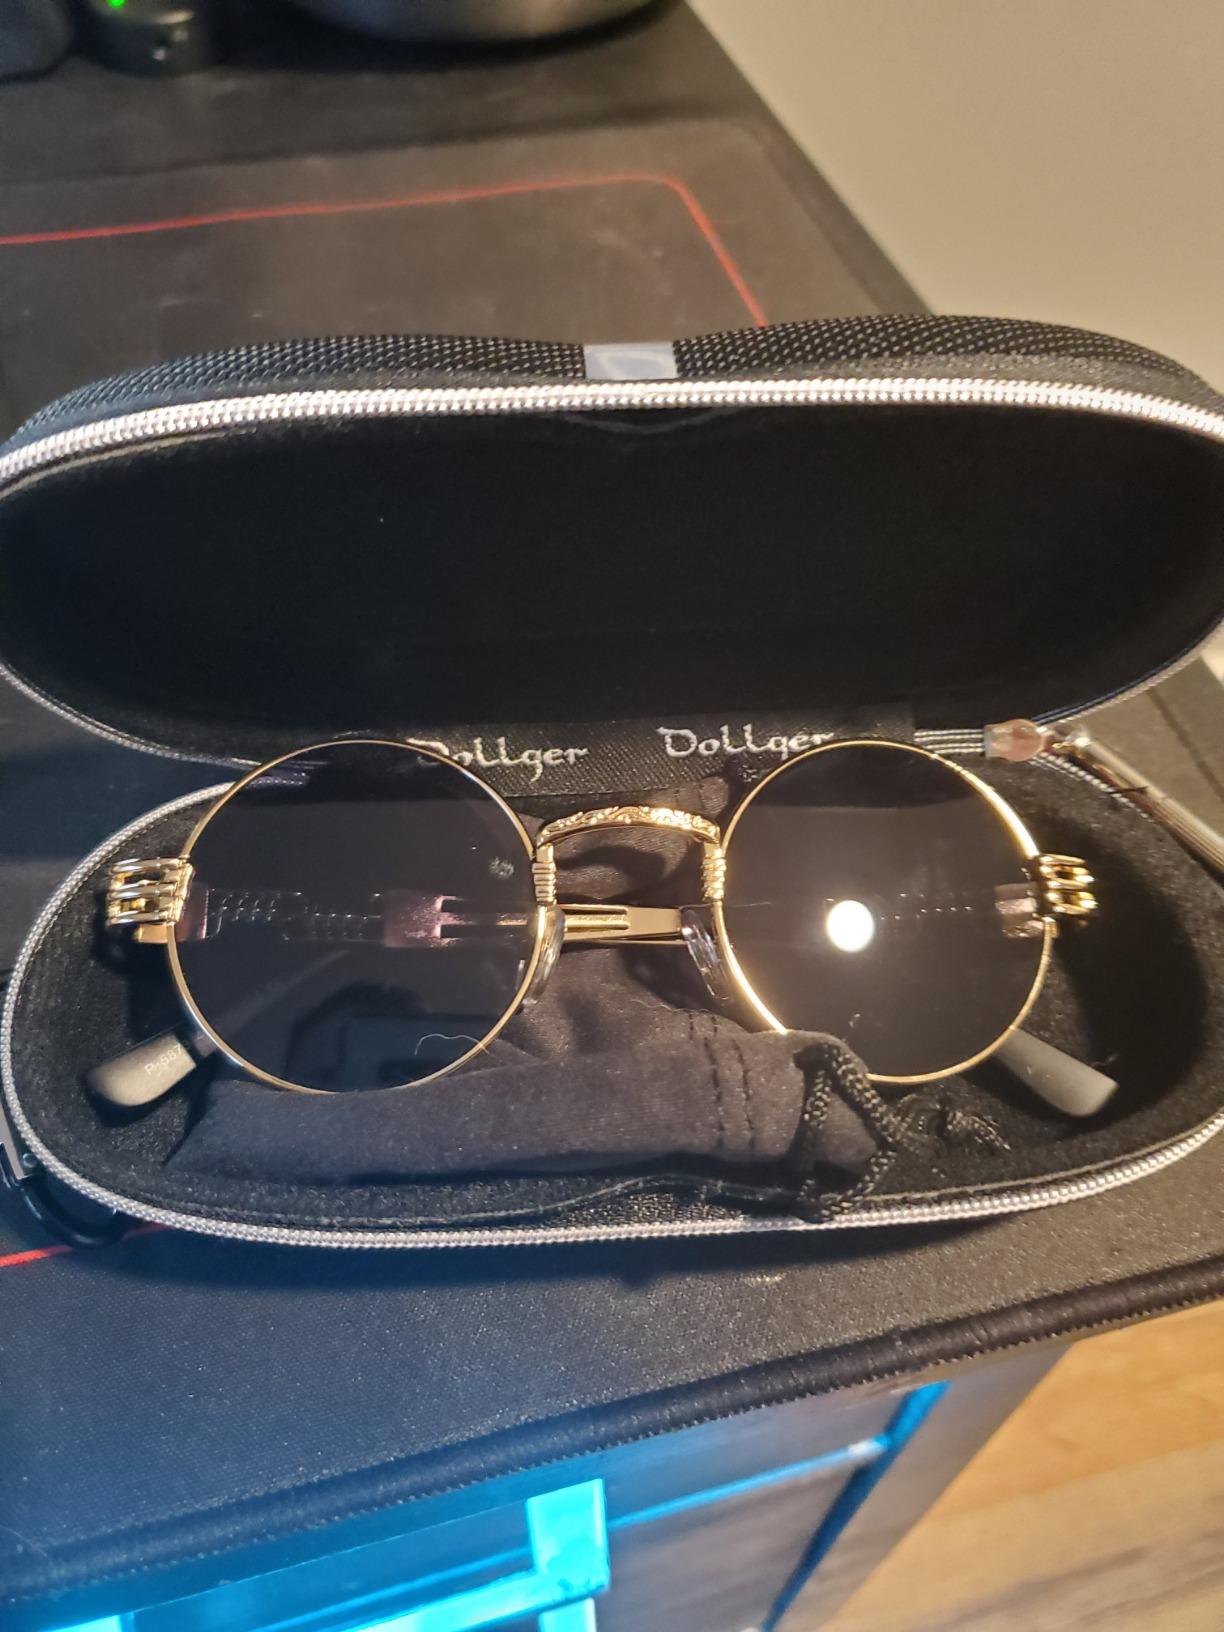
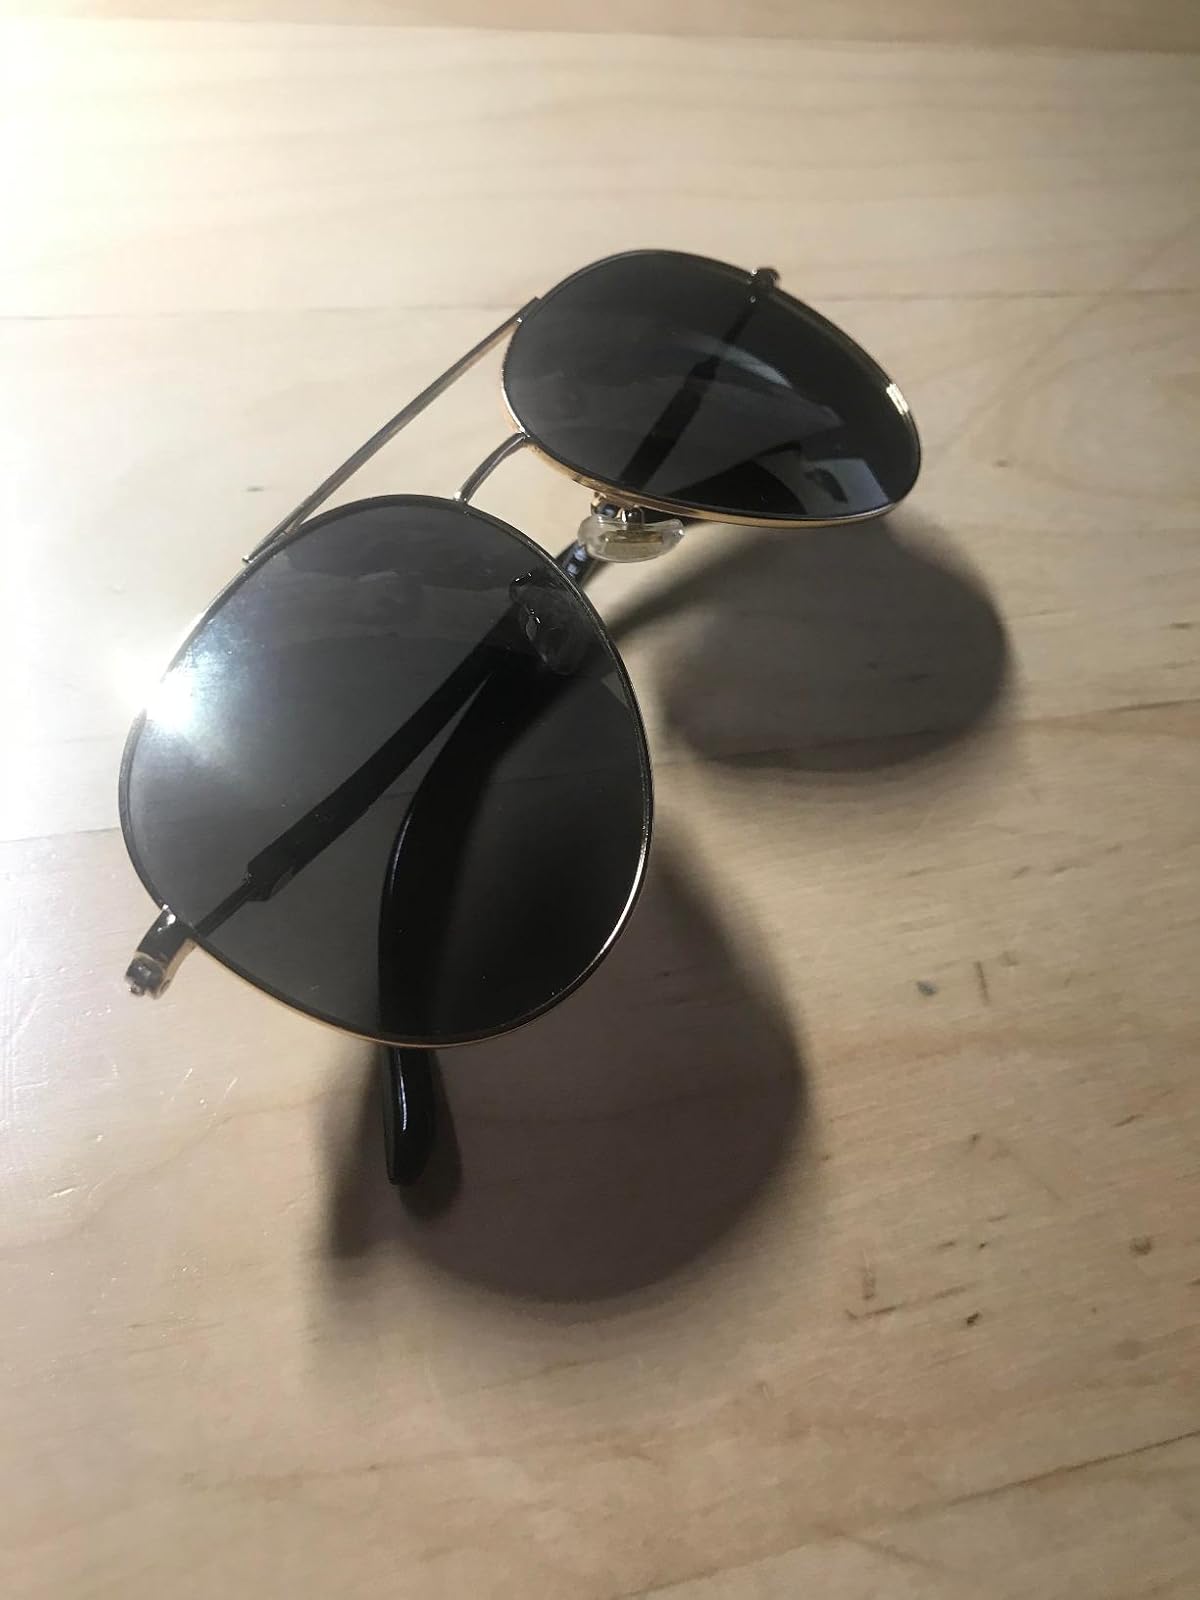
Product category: accessories_sunglasses
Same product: no